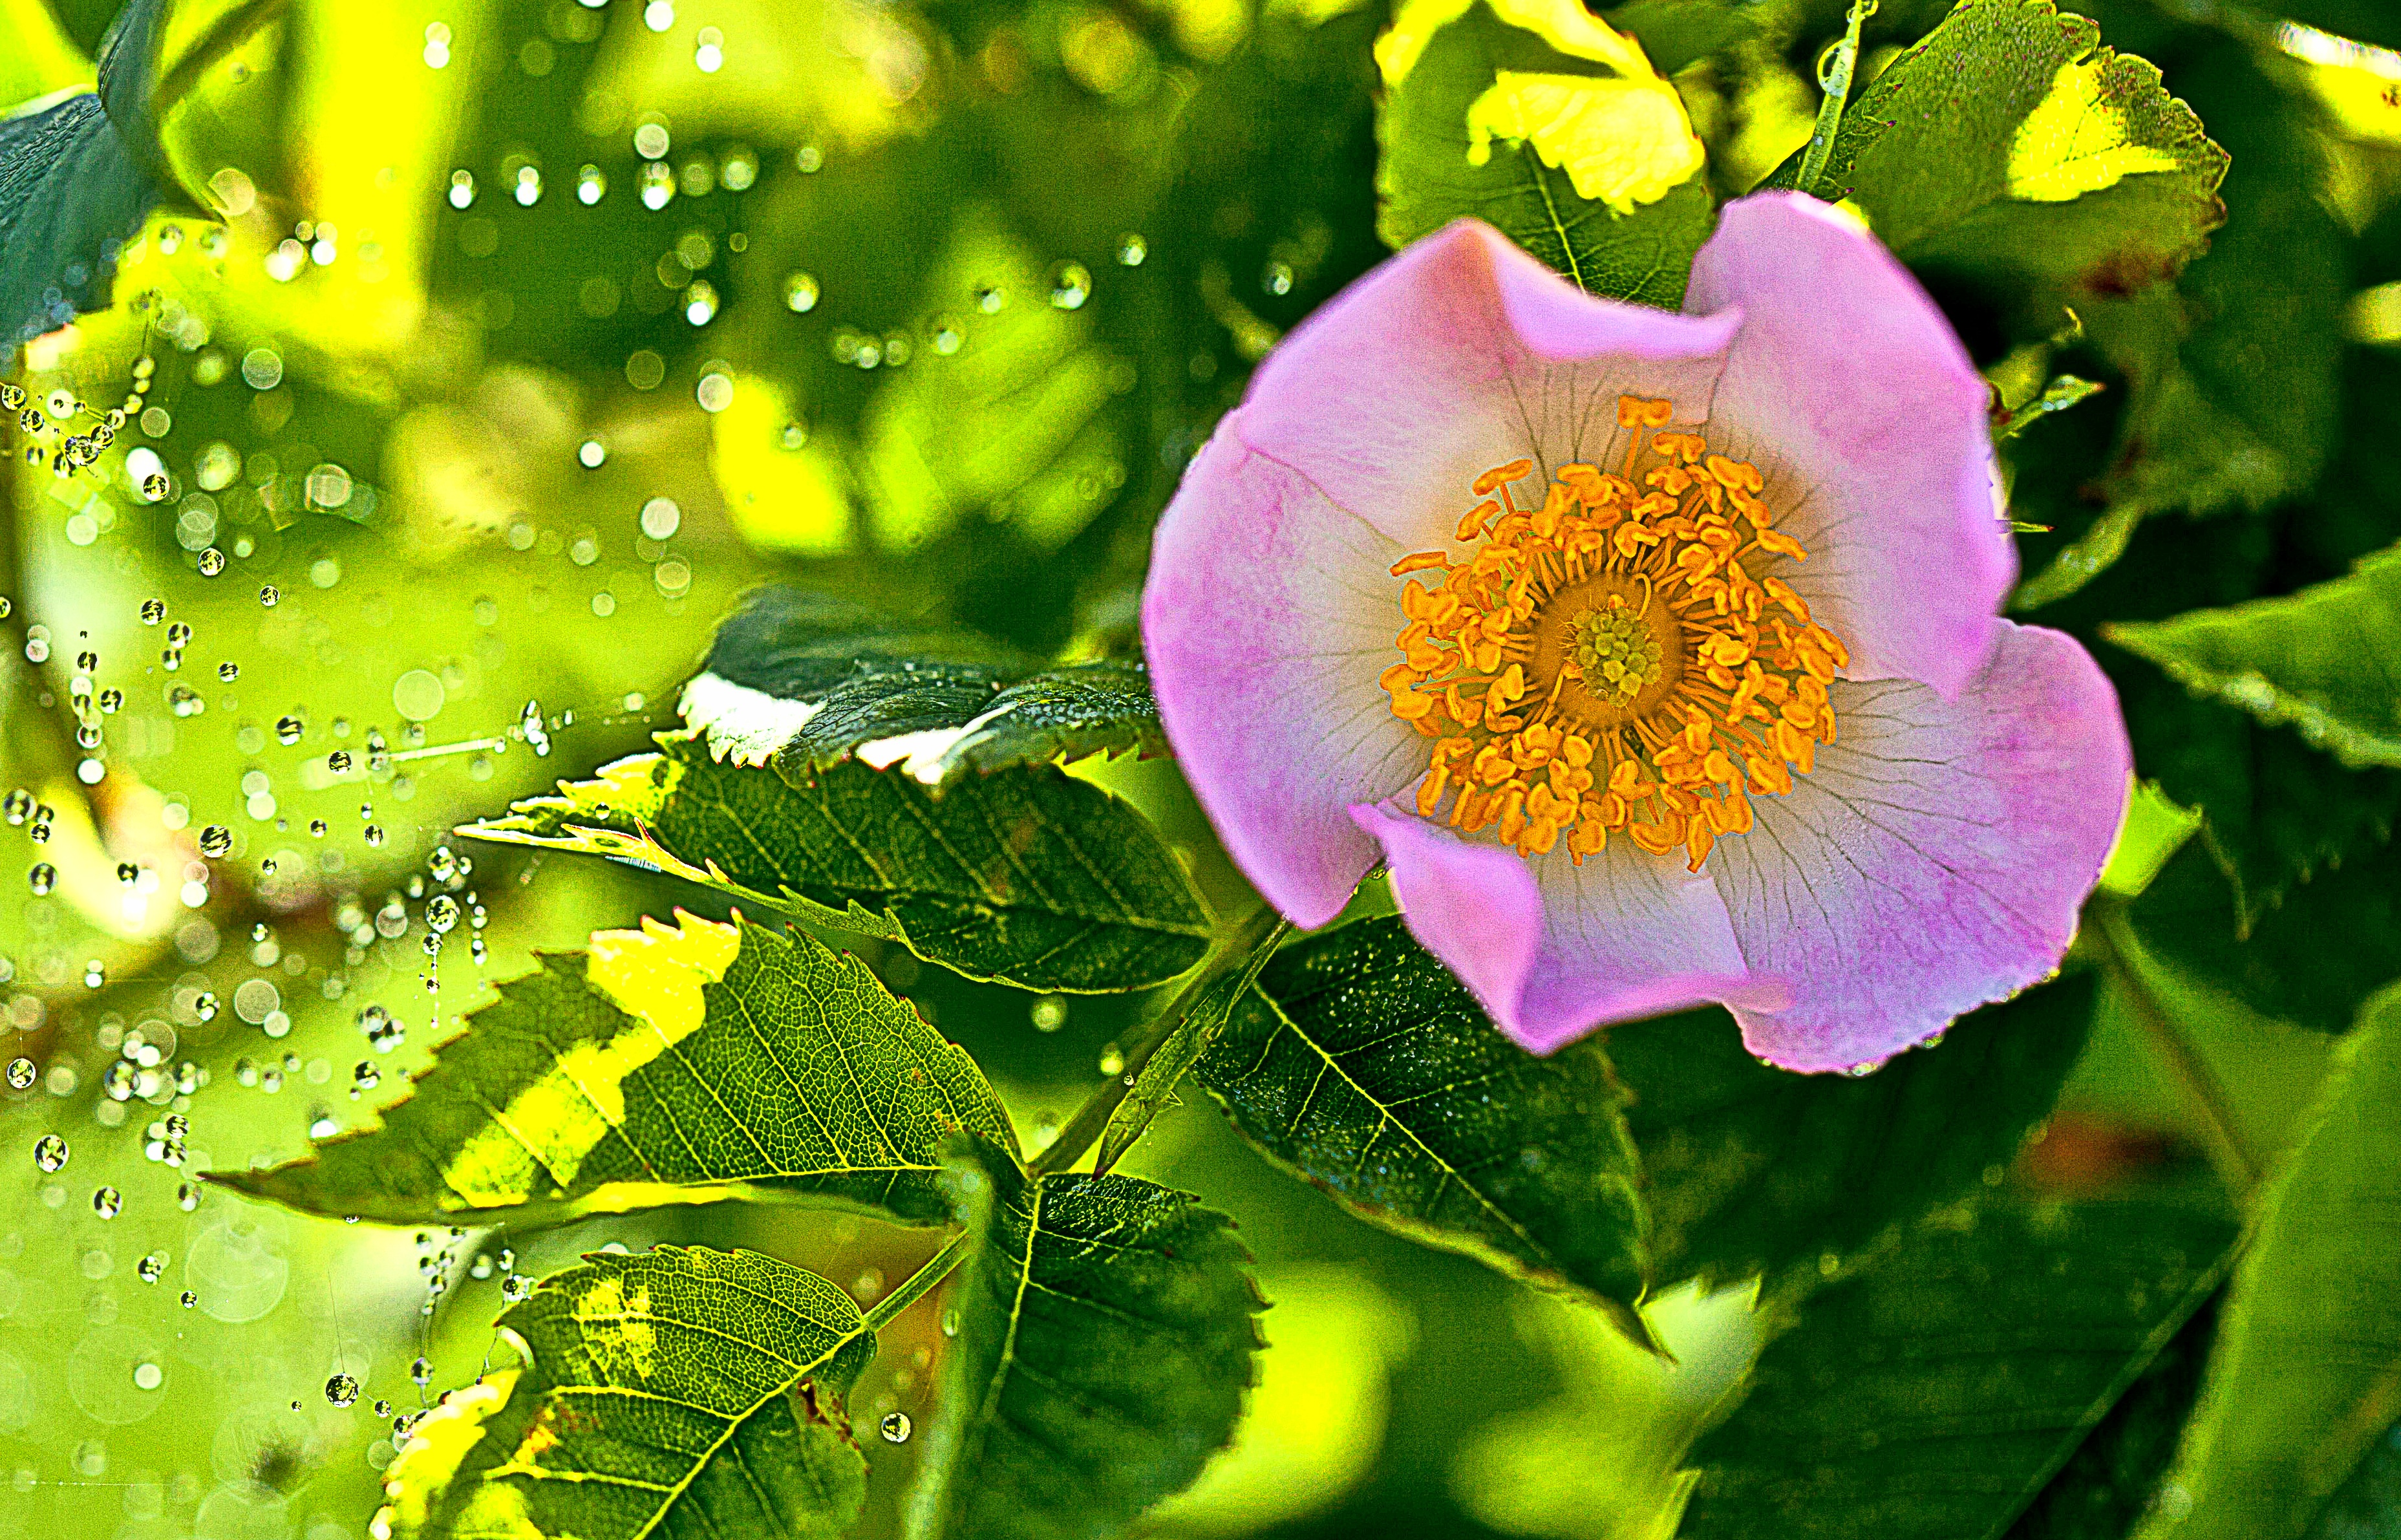
nature, blossom, plant, sunlight, leaf, flower, petal, summer, clear, bush, foliage, rose, green, macro, botany, blooming, yellow, closeup, pink, flora, wildflower, rosa, flowering, luminous, stamens, brightness, full bloom, drops of water, wild rose, macro photography, the interior of the, flowering plant, the petals, rose family, lightness, field rose, land plant